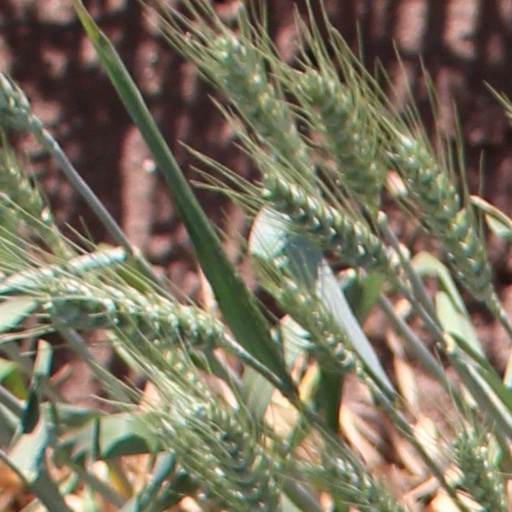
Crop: wheat